Windows API

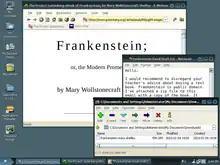
ReactOS is a free and open-source operating system that aims to implement the Windows API

The Wine project provides a Win32 API compatibility layer for Unix-like platforms, between Linux kernel API and programs written for the Windows API. ReactOS goes a step further and aims to implement the full Windows operating system, working closely with the Wine project to promote code re-use and compatibility. DosWin32 and HX DOS Extender are other projects which emulate the Windows API to allow executing simple Windows programs from a DOS command line. Odin is a project to emulate Win32 on OS/2, superseding the original Win-OS/2 emulation which was based on Microsoft code. Other minor implementations include the MEWEL and Zinc libraries which were intended to implement a subset of the Win16 API on DOS (see List of platform-independent GUI libraries).